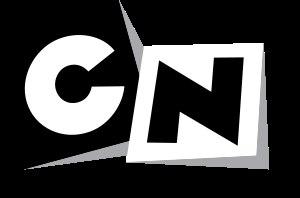
Cartoon Network Brasil est une chaîne de télévision en signant brésilienne détenue par le Turner Broadcasting System. Il dispose de son propre génération et affiche sa programmation en langue portugaise du Brésil. Affiche la plupart du contenu animé pour tous les âges. Le siège de Cartoon Network est à Atlanta, aux États-unis, et de l'office brésilien ce dont le siège est dans la ville de São Paulo et un bureau à Rio de Janeiro dans le quartier de Rio Comprido.